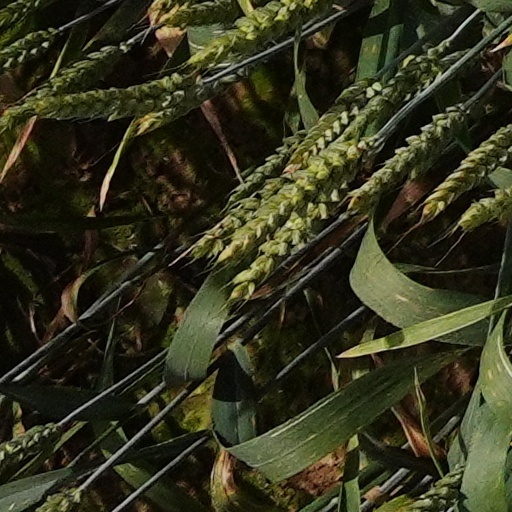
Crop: wheat